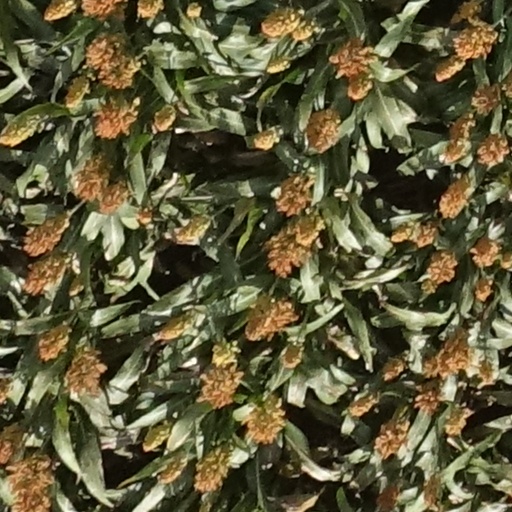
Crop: sorghum